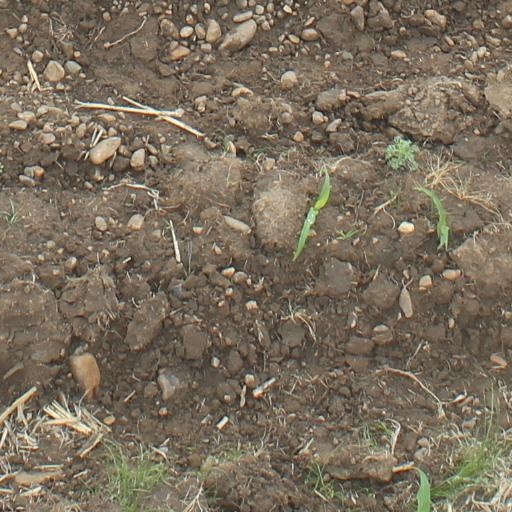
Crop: maize; corn